Tony Heaton

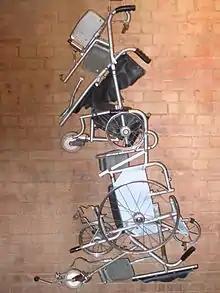
Great Britain from a Wheelchair

The 1994 sculpture, 'Great Britain from a Wheelchair' is a map of Britain made from two grey NHS wheelchairs. "A delightful game, it forms a wonderful repudiation of the value judgement ('This is for some tragic bastard', in Heaton's words) implicit in the wheelchairs." An image of this work was chosen by the National Disability Arts Collection and Archive as an example of work from the 'golden age' of disability arts. During the 2012 Paralympics Heaton was invited to redesign 'Great Britain From a Wheelchair' as lecterns for Lord Coe and Sir Phillip Craven during the opening and closing ceremonies.